Small Magellanic Cloud

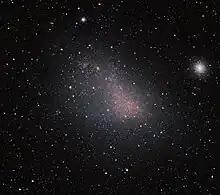

The SMC contains a central bar structure, and astronomers speculate that it was once a barred spiral galaxy that was disrupted by the Milky Way to become somewhat irregular.